Frog (fastening)

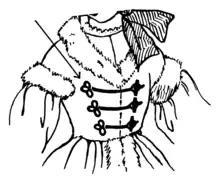
Frog fasteners on the bodice opening of a dress

Frogs and frogging became an important decorative feature on military uniforms from the 17th–19th centuries. This was particularly evident for prestigious regiments, especially cavalry or hussars, and gave rise to the German term for frogging in general, . These dolman jackets were tight-fitting and dominated by extensive frogging, often in luxurious materials such as gold, silver or brass metallic cording or brocades. With the wide-reaching campaigns of Napoleon, the French military was in extensive contact with different cultures and their styles. Observing the use of frog closures in the Hungarian military and other eastern cultures, the French Military adopted them for own military garments. The French were influential in the spread of frogging throughout Europe and into the Americas.